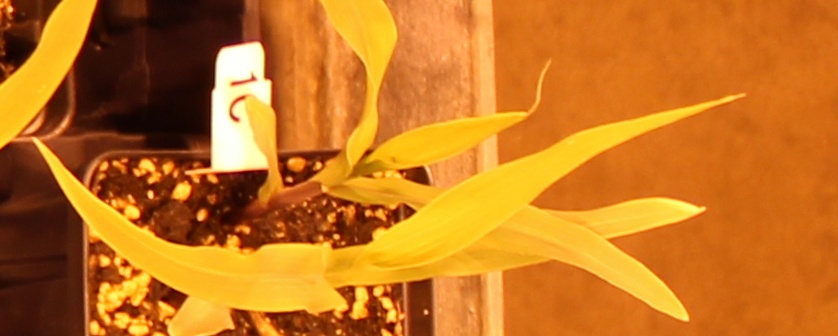
Label: Corn